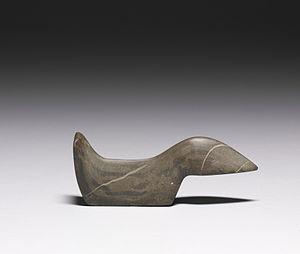
La culture Hopewell est une culture nord-amérindienne qui s'est développée le long des cours d'eau du nord-est et du midwest des États-Unis, pendant la période sylvicole, entre le IIᵉ siècle av. J.-C. et le Vᵉ siècle apr. J.-C. Elle succède à la culture Adena et se rattache comme elle aux peuples des Mound Builders. À son apogée, elle concernait les territoires allant de l'ouest de New York au Missouri et du Wisconsin au Mississippi, y compris les rives du lac Ontario. Elle se caractérise par le développement d'un réseau de communication à longue distance et l'ampleur de ses sépultures.